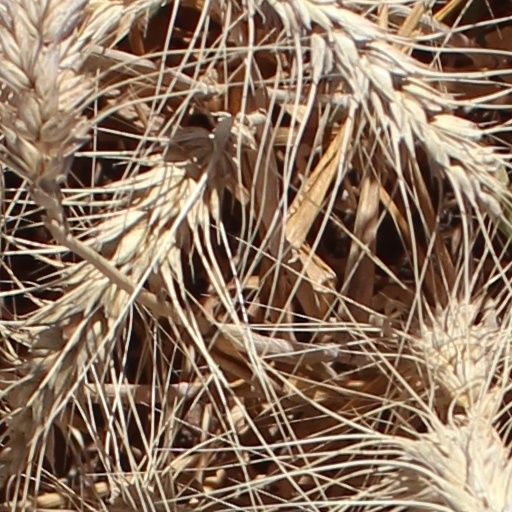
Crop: wheat